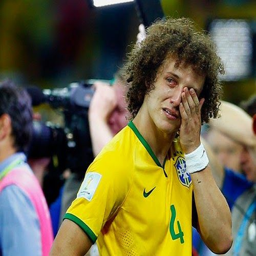
football player - he 's a champion to me .